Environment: real
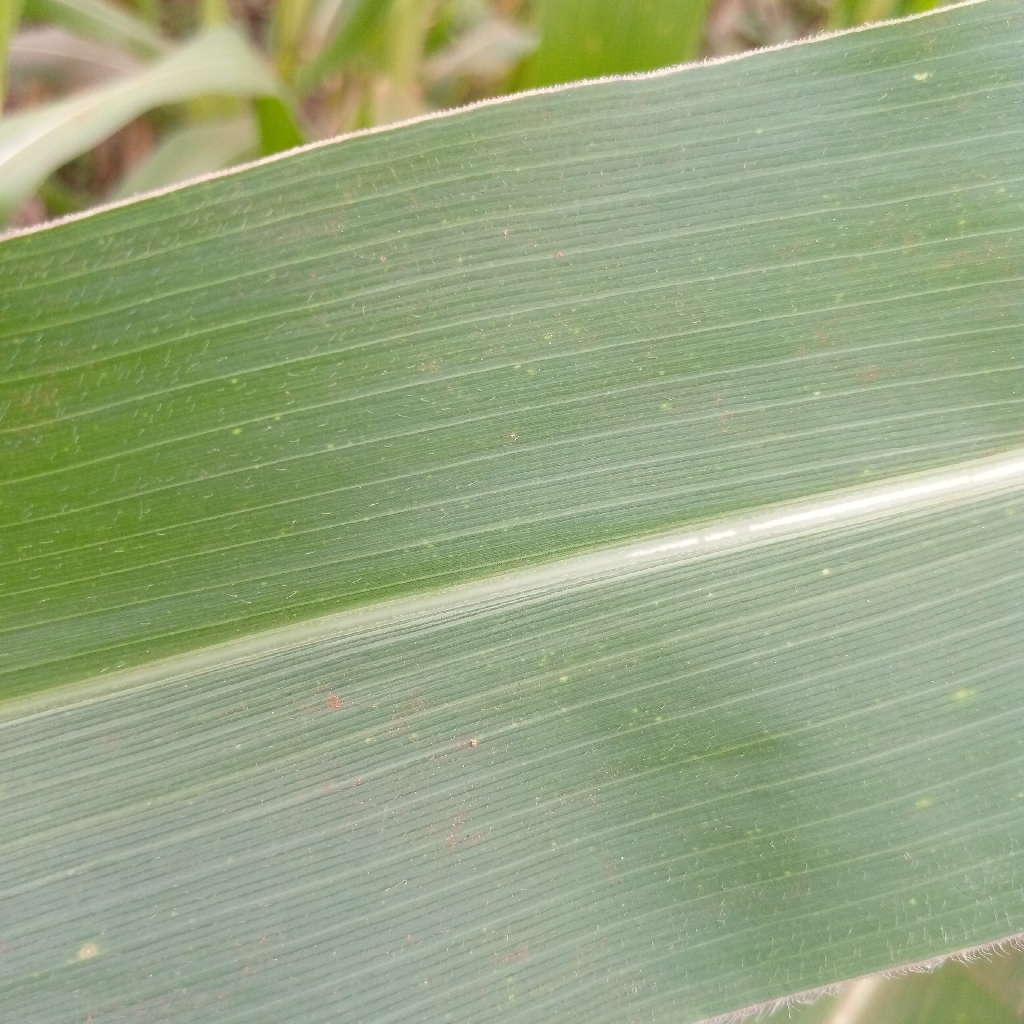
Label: healthy